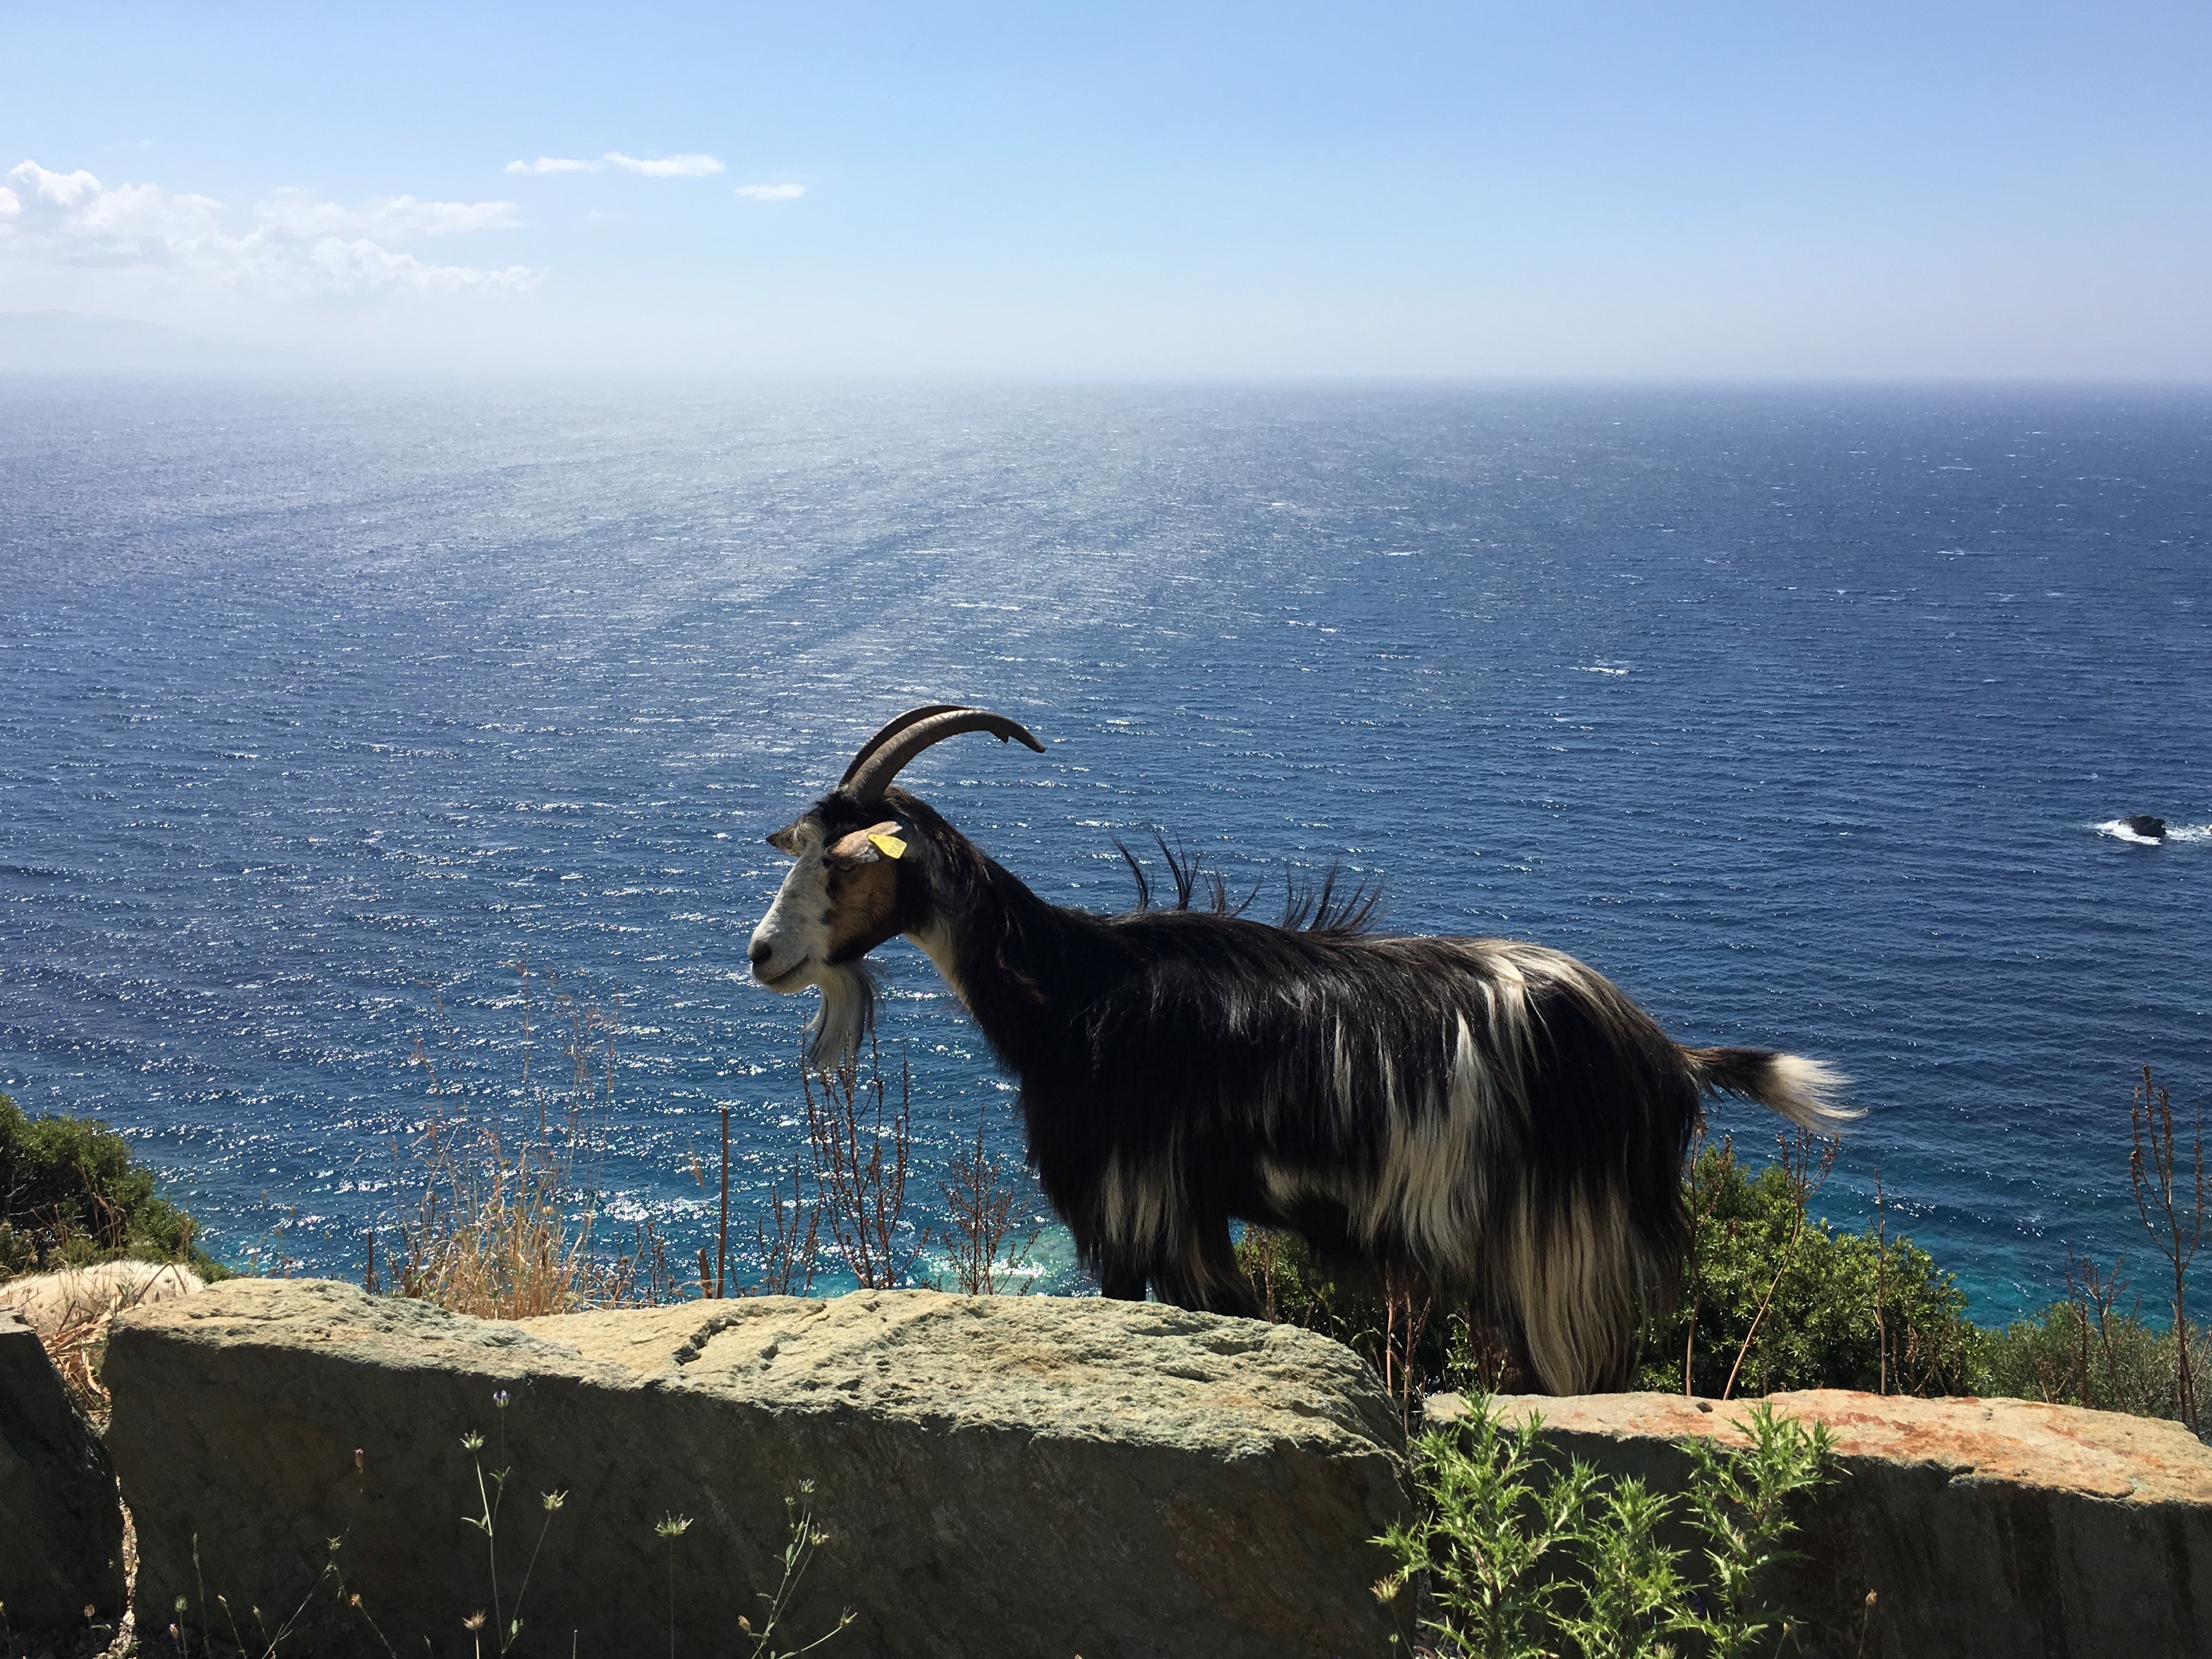
sea, nature, goat, island, mammal, fauna, mountain goat, goats, roadside, corsica, yak, cattle like mammal, cow goat family